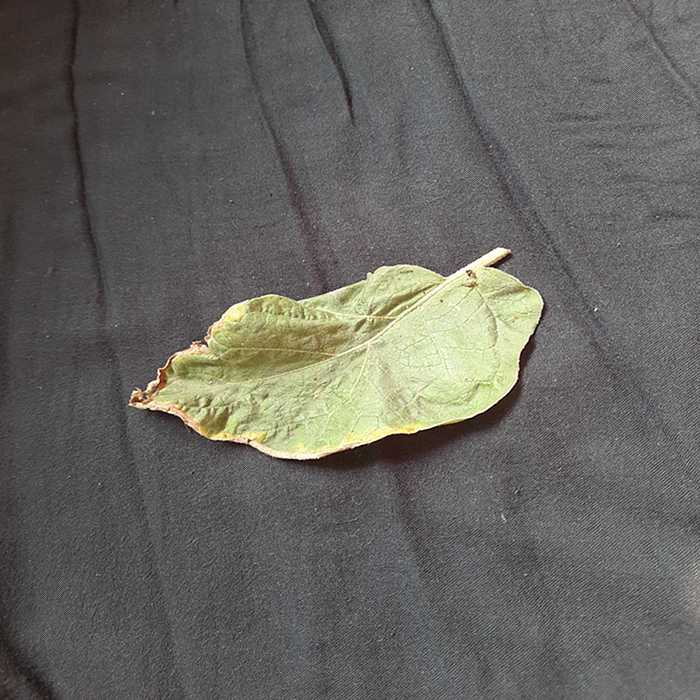
Plant: Eggplant
Label: Eggplant begomovirus